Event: Nepal Earthquake
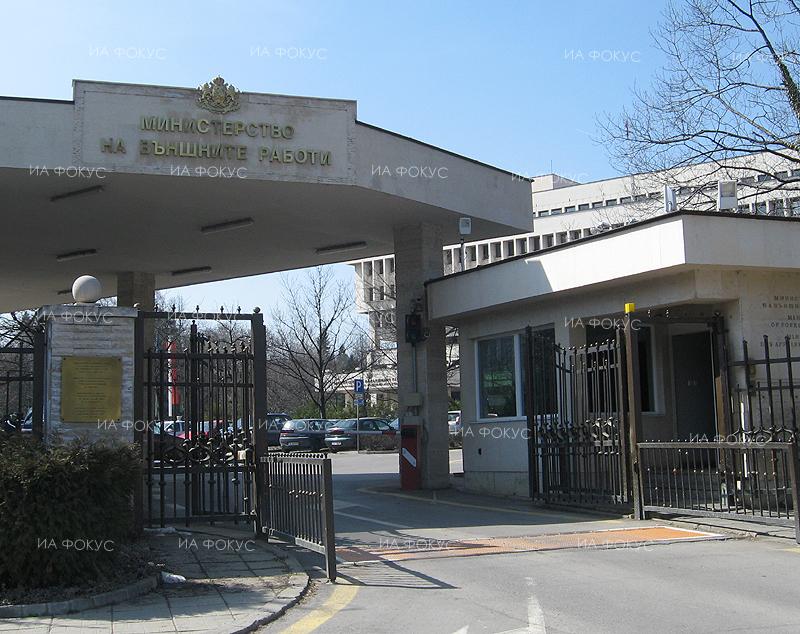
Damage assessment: no_damage